Emmanuel Sougez

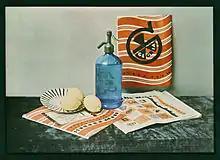
Sougez still life, c. 1926-28

Sougez was born in Bordeaux, and enrolled at age 15 at the Ecole des Beaux-Arts de Bordeaux, where he studied art, but soon abandoned that to concentrate on photography. From 1905 to 1914, he travelled widely, including Germany, Austria and Switzerland.